Presidency of Joe Biden

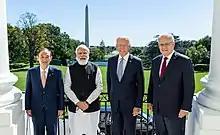
President Biden hosted the Quad meeting at the White House, September 24, 2021.

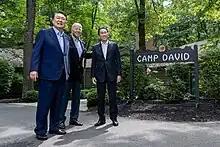
President Biden hosted the American–Japanese–Korean trilateral pact at Camp David, August 18, 2023.

In late January and early February 2023, U.S. and Canadian defense officials were tracking a China-operated high-altitude balloon that had been seen hovering in North American airspace. The balloon's first reported sighting was on February 1, 2023, when a commercial airliner reported flying in close proximity to it. Biden ordered the U.S. Air Force to shoot down the balloon on February 4, on the possibility of it being a surveillance device, when it was spotted over territorial waters near South Carolina; at 2:39 p.m. that day, the balloon was downed by an F-22 Raptor that had departed from Langley Air Force Base. In response to the downing of the balloon, China admitted it belonged to them, but claimed the balloon was a weather device that had been blown off course. Chinese officials accused the U.S. of indiscriminately using force against the civilian airship in violation of international law. The incident increased tensions between the U.S. and China. On February 9, Biden stated that he did not believe that relations with China will be negatively affected by his decision to shoot down the balloon. The incident did prompt Secretary Blinken to delay a diplomatic visit to Beijing.